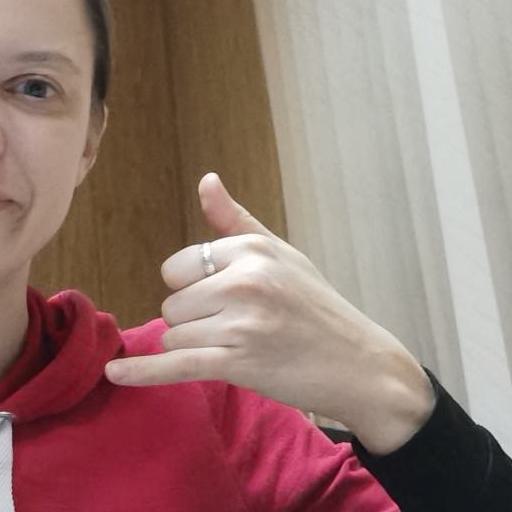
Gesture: call